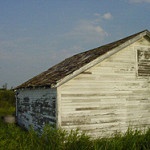
Scene: Outdoor